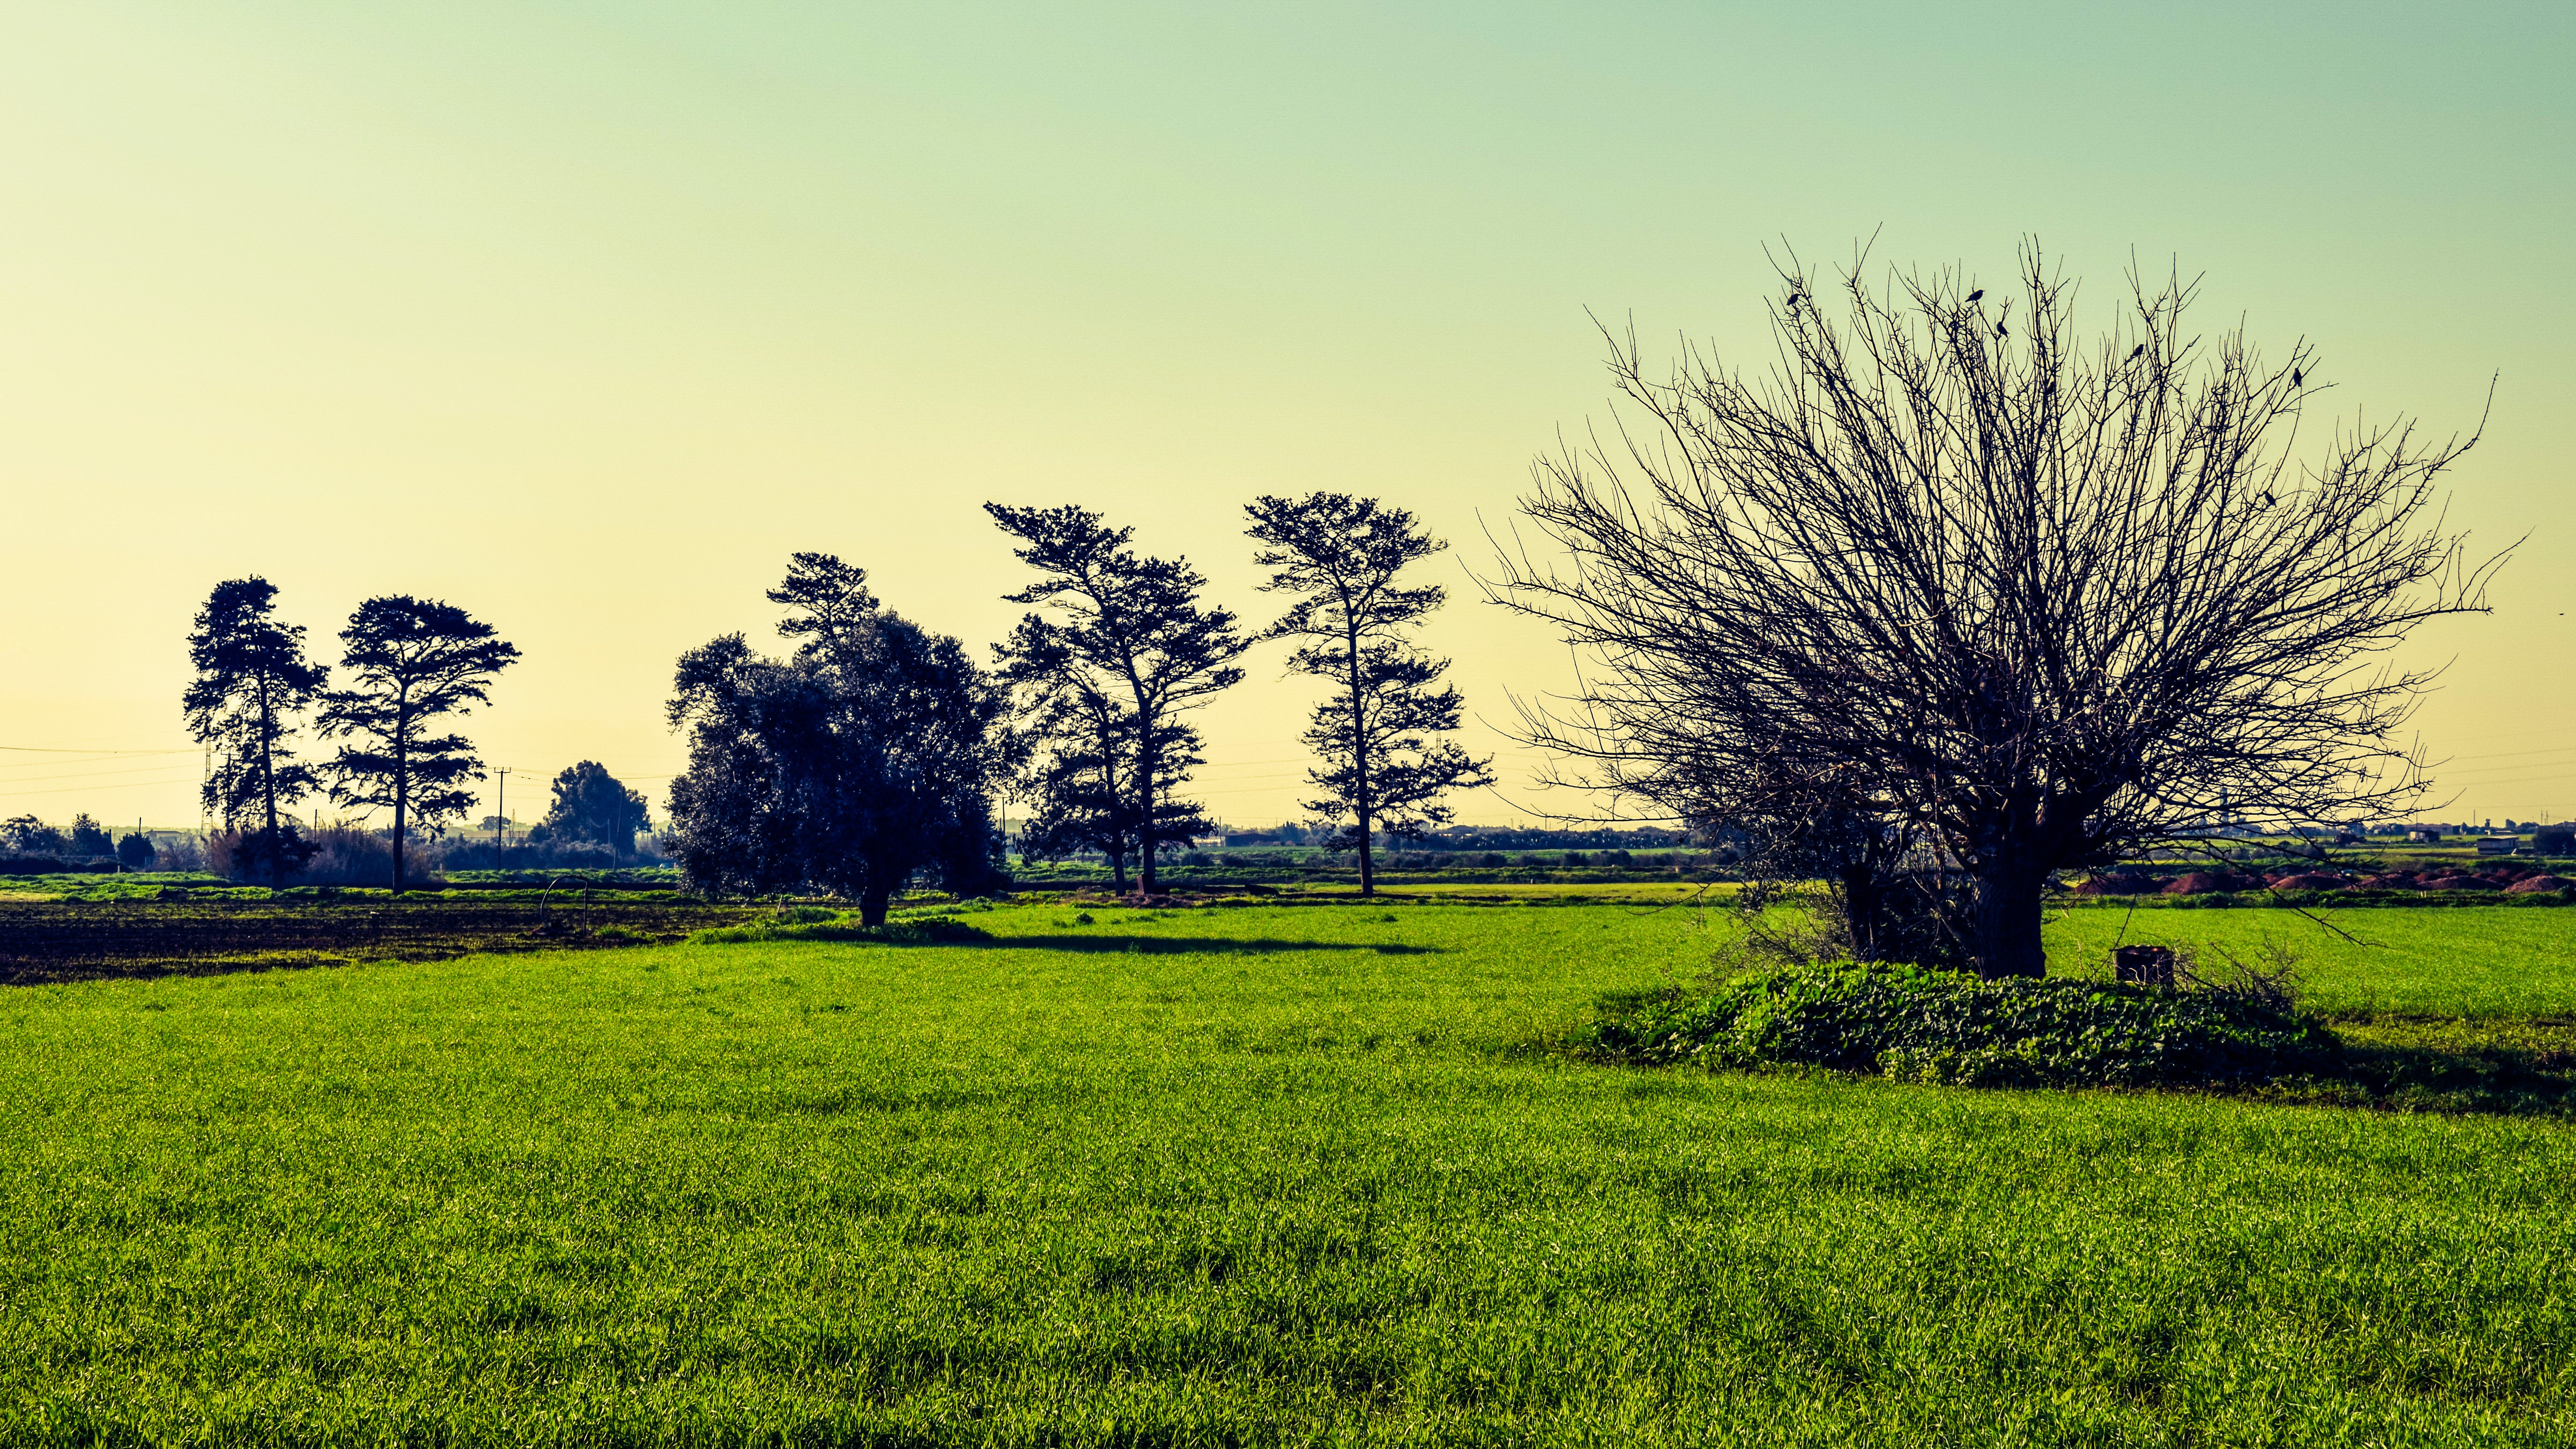
landscape, tree, nature, grass, branch, cloud, plant, sky, field, farm, lawn, meadow, prairie, countryside, sunlight, morning, leaf, dawn, evening, rural, spring, crop, pasture, scenery, agriculture, plain, trees, grassland, plantation, grove, cyprus, rural area, paddy field, xylofagou, grass family, woody plant, computer wallpaper